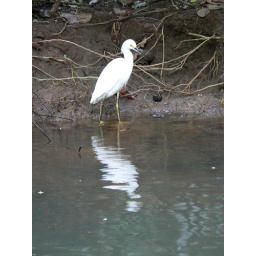
Mirror, mirror in the water